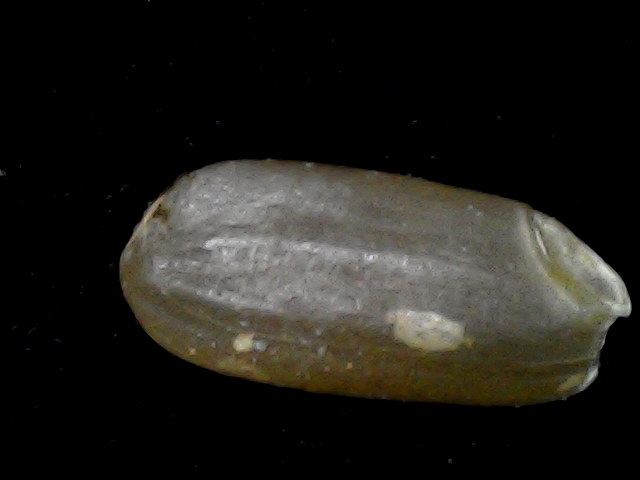
Rice variety: BD76